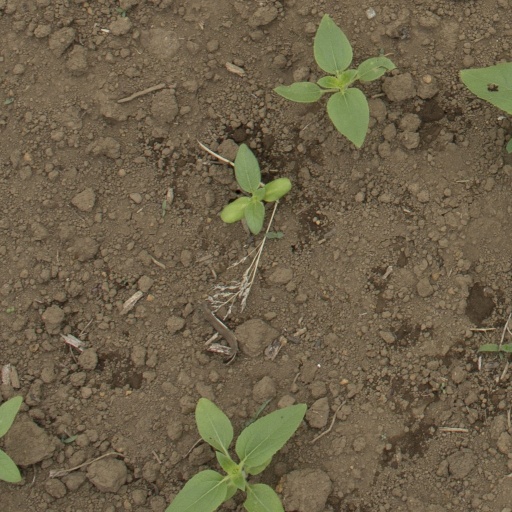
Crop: Jerusalem artichoke